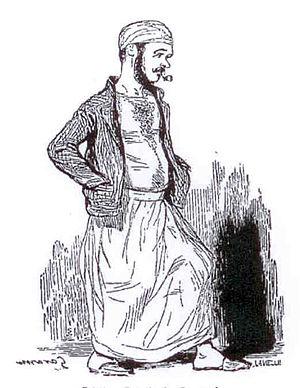
Type carnavalesque parisien dessiné par Gavarni.
Le Père Chicard ou, simplement, Chicard est un personnage de carnaval se livrant à des danses grotesques dans les bals masqués, en vogue dans la deuxième partie du XIXᵉ siècle. Le personnage doit son nom au surnom de son créateur, Alexandre Lévêque.